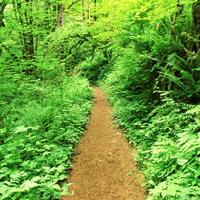
Weather: cloudy or overcast